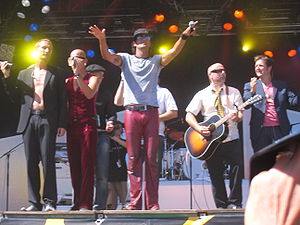
Zididada
Zididada på Langelandsfestivalen 2006
"Zididada er en dansk popgruppe, der blev dannet i 1997 af Jimmy Colding og Danny Linde. Gruppen har opnået popularitet med sange som ""Zididada Day"", ""Walking On Water"" og ""Happy Fool"", ligesom de stillede op med sangen ""Prinsesse"" til Dansk Melodi Grand Prix 2004 og fik en andenplads.